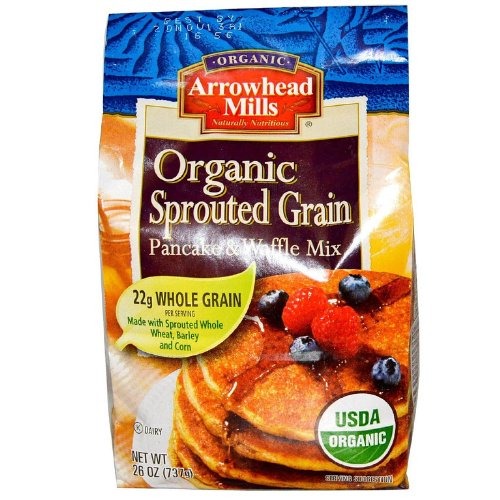
Item Name: ARROWHEAD MILLS MIX PNCKE BCKWHT, 26 OZ
Bullet Point 1: Arrowhead Mills Buckwheat Pancakes and Waffles are delicious, nutritious and energizing.
Bullet Point 2: Good source of fiber.
Bullet Point 3: Quick & Easy Breakfast.
Product Description: Whether it be traditional pancakes or blinis topped with salmon or caviar, with a more distinctive flavor than wheat, this tasty pancake and waffle mix is made with organically grown whole buckwheat that offers many health benefits.
Value: 26.0
Unit: Ounce

Price: 13.95